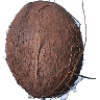
Label: cocos